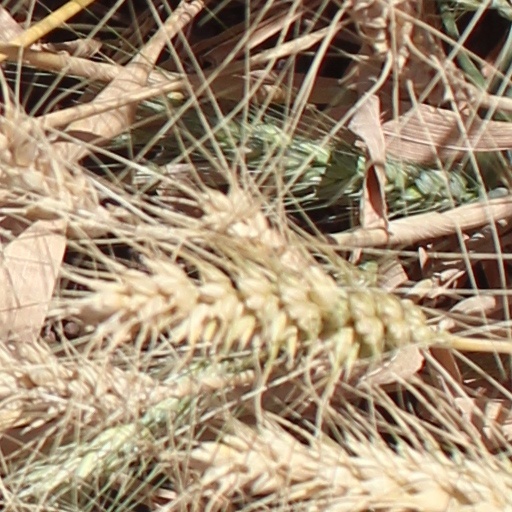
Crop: wheat